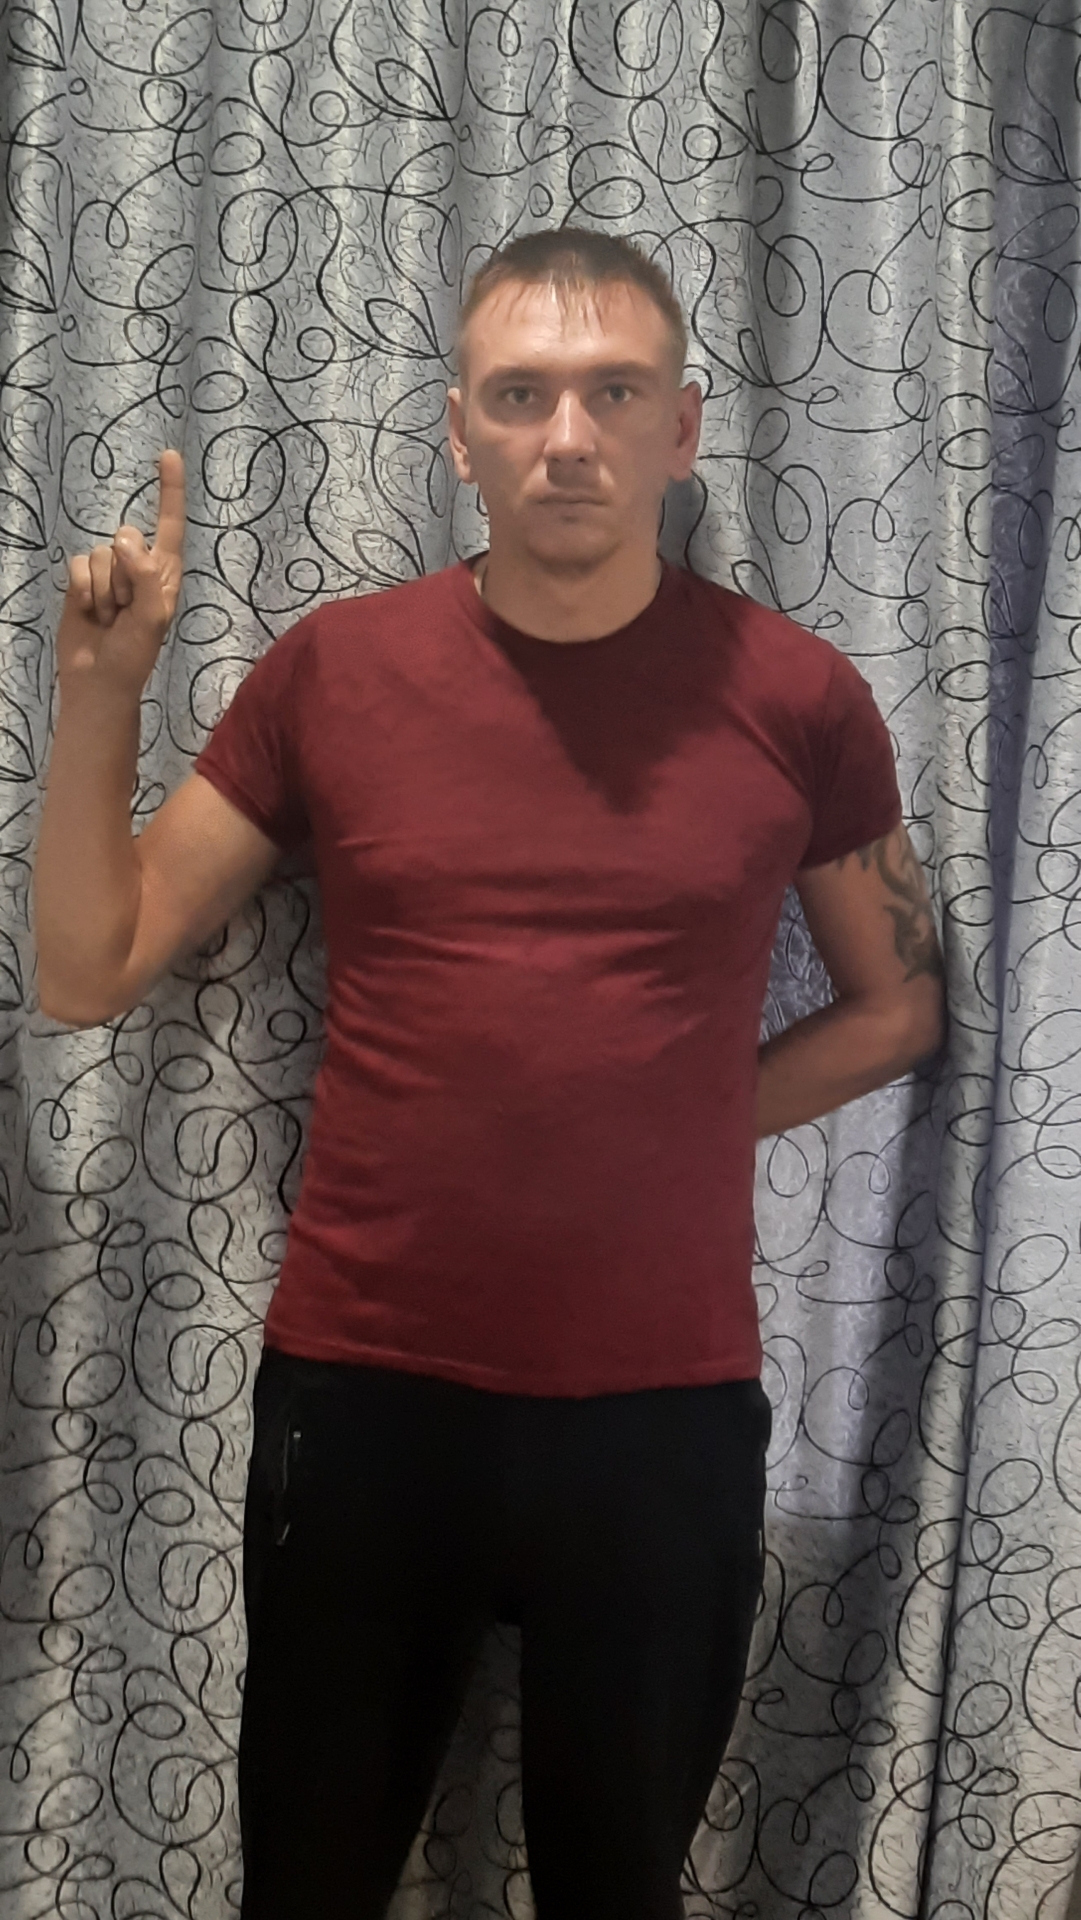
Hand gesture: one